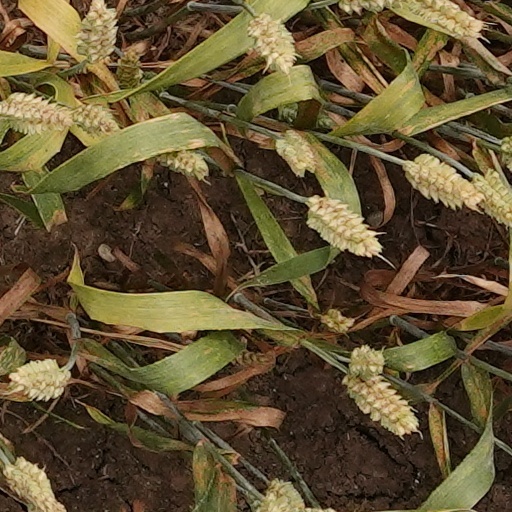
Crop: wheat